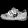
Label: Sneaker